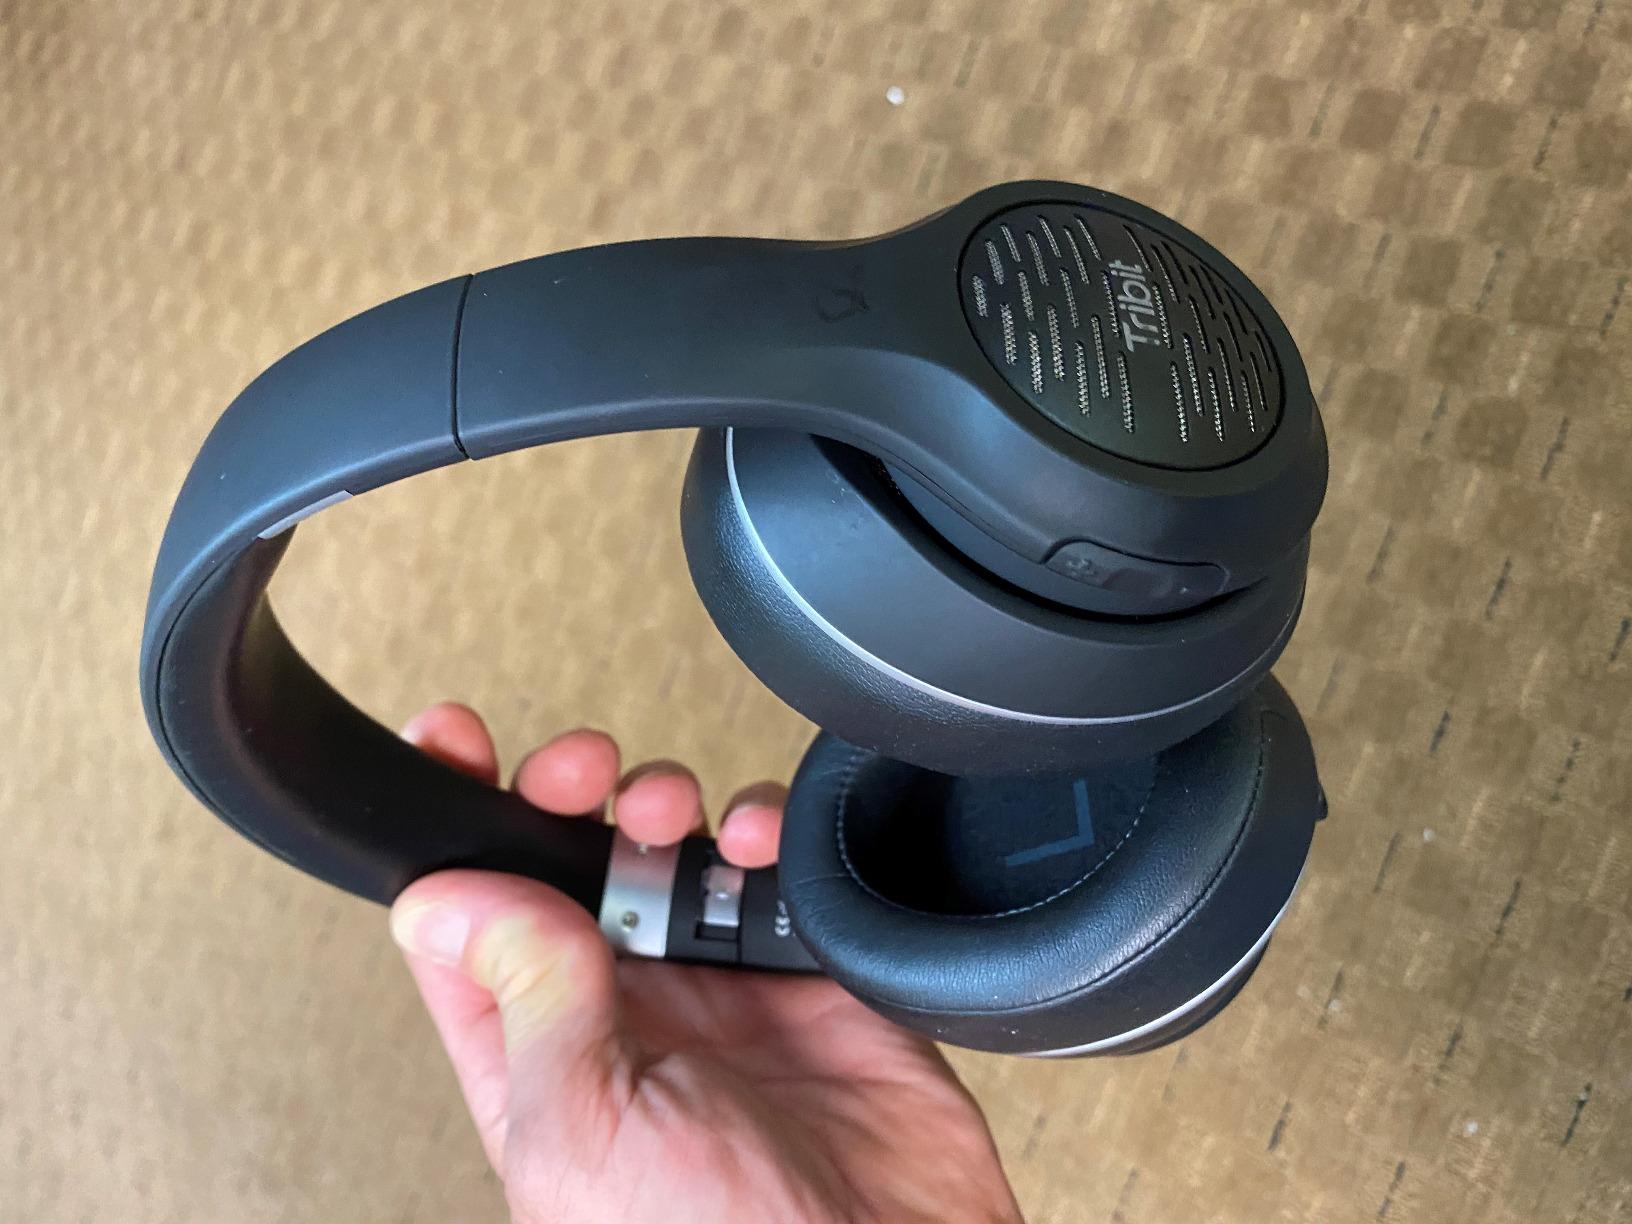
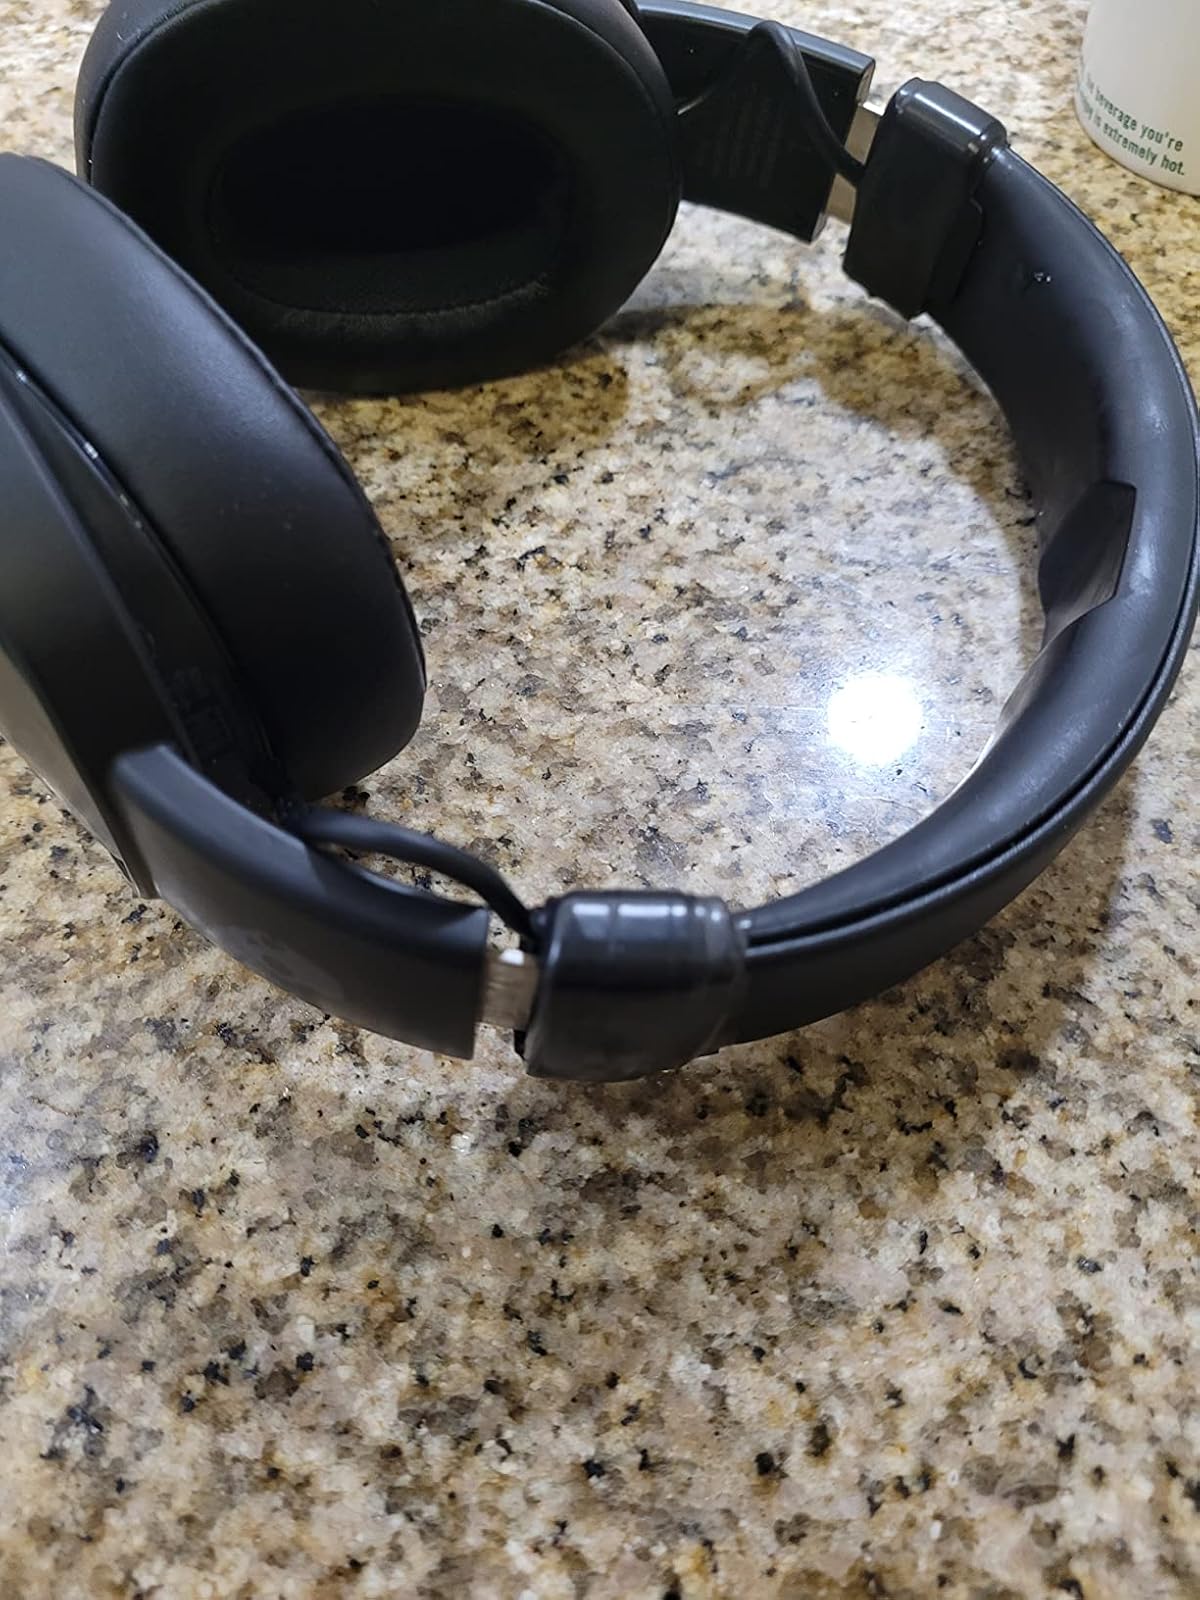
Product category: headphones
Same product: no